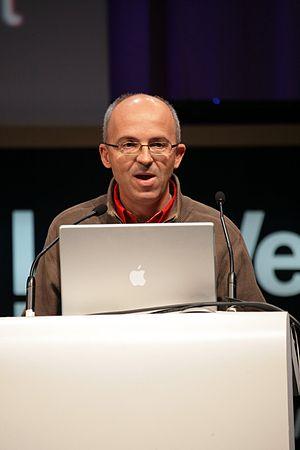
fr:Pierre Chappaz lors de la conférence LeWeb 2008
Pierre Chappaz est un entrepreneur français, né le 12 avril 1959 à Toulon. Il est l'un des fondateurs de Kelkoo, de Wikio et de Teads.